Mycoplasma ovipneumoniae

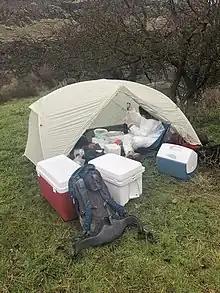
On-site testing for "Mycoplasma ovipneumoniae" in Hells Canyon

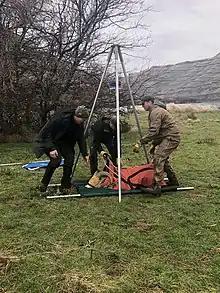
Bighorn Sheep capture in Hells Canyon for "'Mycoplasma ovipneumoniae" testing

The symptoms of "M. ovipneumoniae" vary between domestic and bighorn sheep, as well as other caprinae. Symptoms in domestic sheep can range from mild respiratory disease, severe pneumonia and even death. Clinical and subclinical symptoms may be present in domestic sheep. Clinical symptoms may include fever, lethargy, decreased appetite, nasal discharge, coughing, and decreased milk production in ewes. Subtle and often unnoticeable clinical symptoms are present until severe damage associated with secondary bacterial infection sets in. Clinical signs such as fever, lethargy, head shaking, coughing, nasal discharge, and sudden death are common in Bighorn sheep possessing "M. ovipneumoniae."